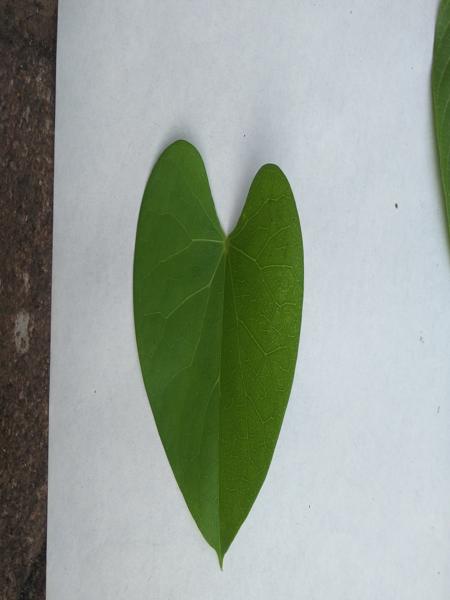
Plant: Amruthaballi